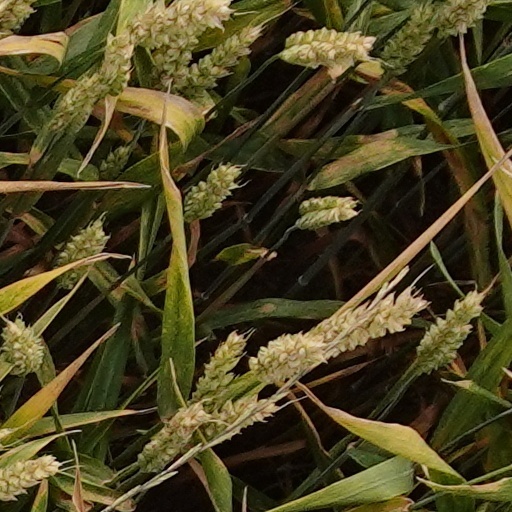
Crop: wheat